The Beautiful Life

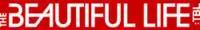
YouTube's logo for the series

On December 17, 2009, executive producer Ashton Kutcher reported on "The Beautiful Life"'s official YouTube channel that because of the cancellation, the remaining four episodes would be carried online, with a hope that additional episodes could be produced if viewer demand was high enough. Only five of the six produced episodes were released on the program's YouTube channel on December 21, 2009, under a sponsorship deal with Hewlett-Packard. The effort did not lead to new episodes being produced and the sixth episode has never been released. , the channel still exists, but the episodes no longer stream. The channel originally included additional footage and cast member interviews, some discussing plotlines they hoped would be executed in possible future episodes.